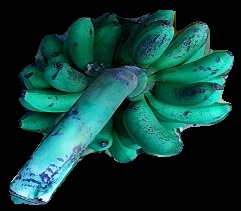
Variety: rasbale
Grade: grade3